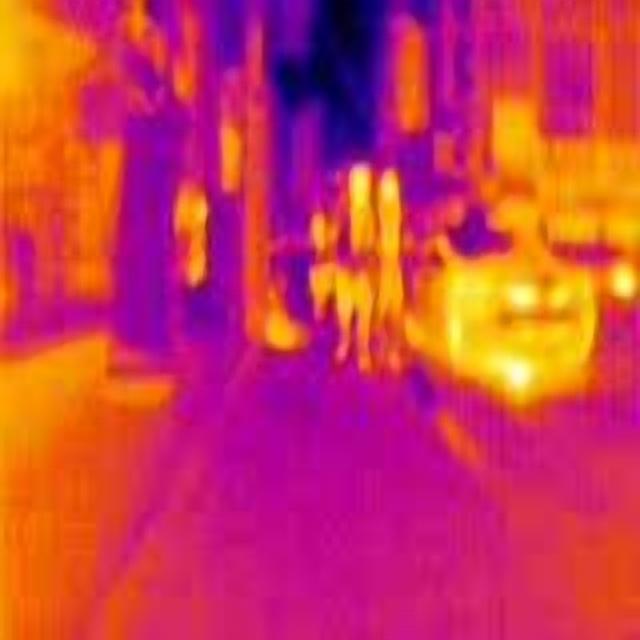
Detected objects:
label: person
label: person
label: person